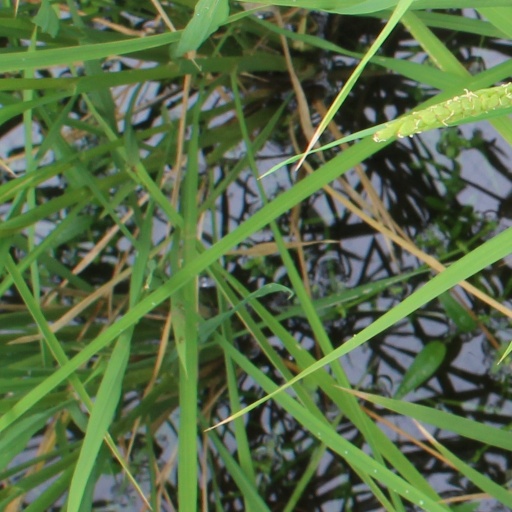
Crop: rice